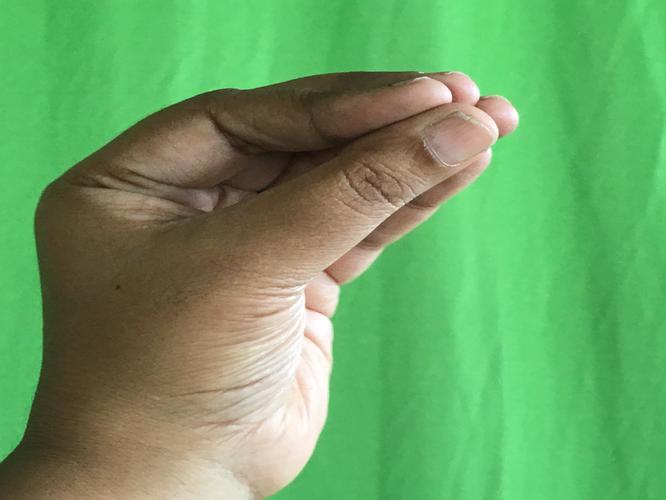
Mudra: Mukulam
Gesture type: single_hand